2025 Orange Bowl

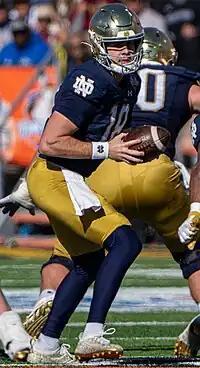
Backup quarterback Steve Angeli (pictured in 2023) came into the game after Riley Leonard was injured. He led the Fighting Irish on a drive that ended in a field goal, cutting down Penn State's lead to 10–3 as time expired in the half.

On the first play of the second quarter, a pass from Allar fell incomplete to Nicholas Singleton, and the Nittany Lions settled for a 20-yard field goal attempt by Ryan Barker. Barker connected on the kick, giving Penn State a 3–0 lead with less than ten seconds elapsed in the second quarter and capping off a 14-play, 55-yard drive by scoring the first points of the game.